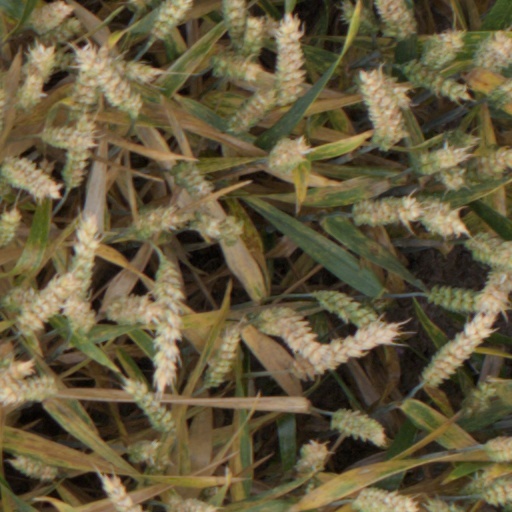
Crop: wheat